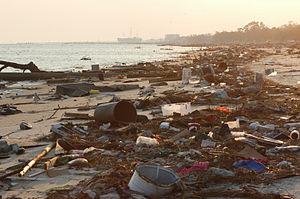
La notion de « déchets en mer » ou « déchets marins » ou « débris marins » regroupe :